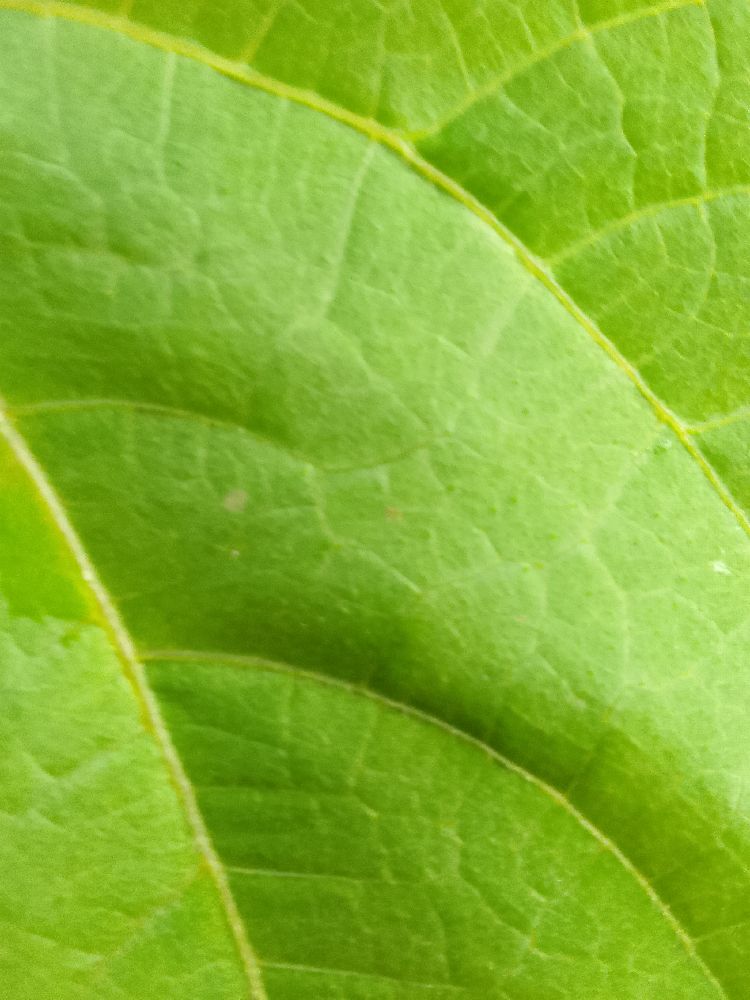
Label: healthy